List of national birds

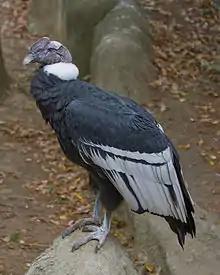

This is a list of national birds, including official birds of overseas territories and other states described as nations. Most species in the list are officially designated. Some species hold only an "unofficial" status. The column is marked as "Yes" only if the bird currently holds the position of the official national bird. Additionally, the list includes birds that were once official but are no longer, as well as birds recognized as national symbols or for other symbolic roles.